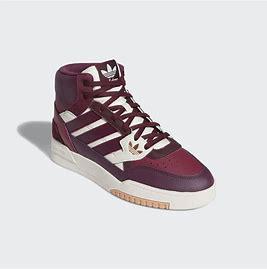
Brand: adidas
Model: Drop Step Skate